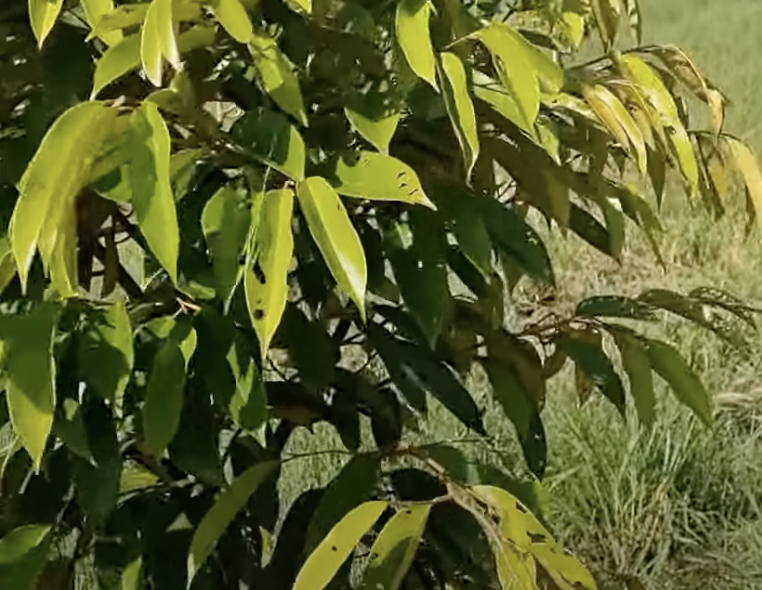
Label: yellow_leaf